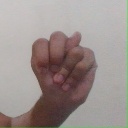
अक्षर: न